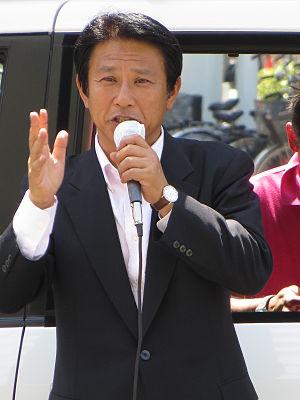
Cette liste des députés de la 48ᵉ législature de la Chambre des représentants du Japon indique les « représentants » ou « député » élus à la Chambre des représentants du Japon à la suite des élections législatives japonaises de 2017.
Shinji Tarutoko est un homme politique japonais né le 6 août 1959 à Mitoya dans la préfecture de Shimane. Il fut ministre des Affaires intérieures et des Communications sous le Gouvernement Noda.